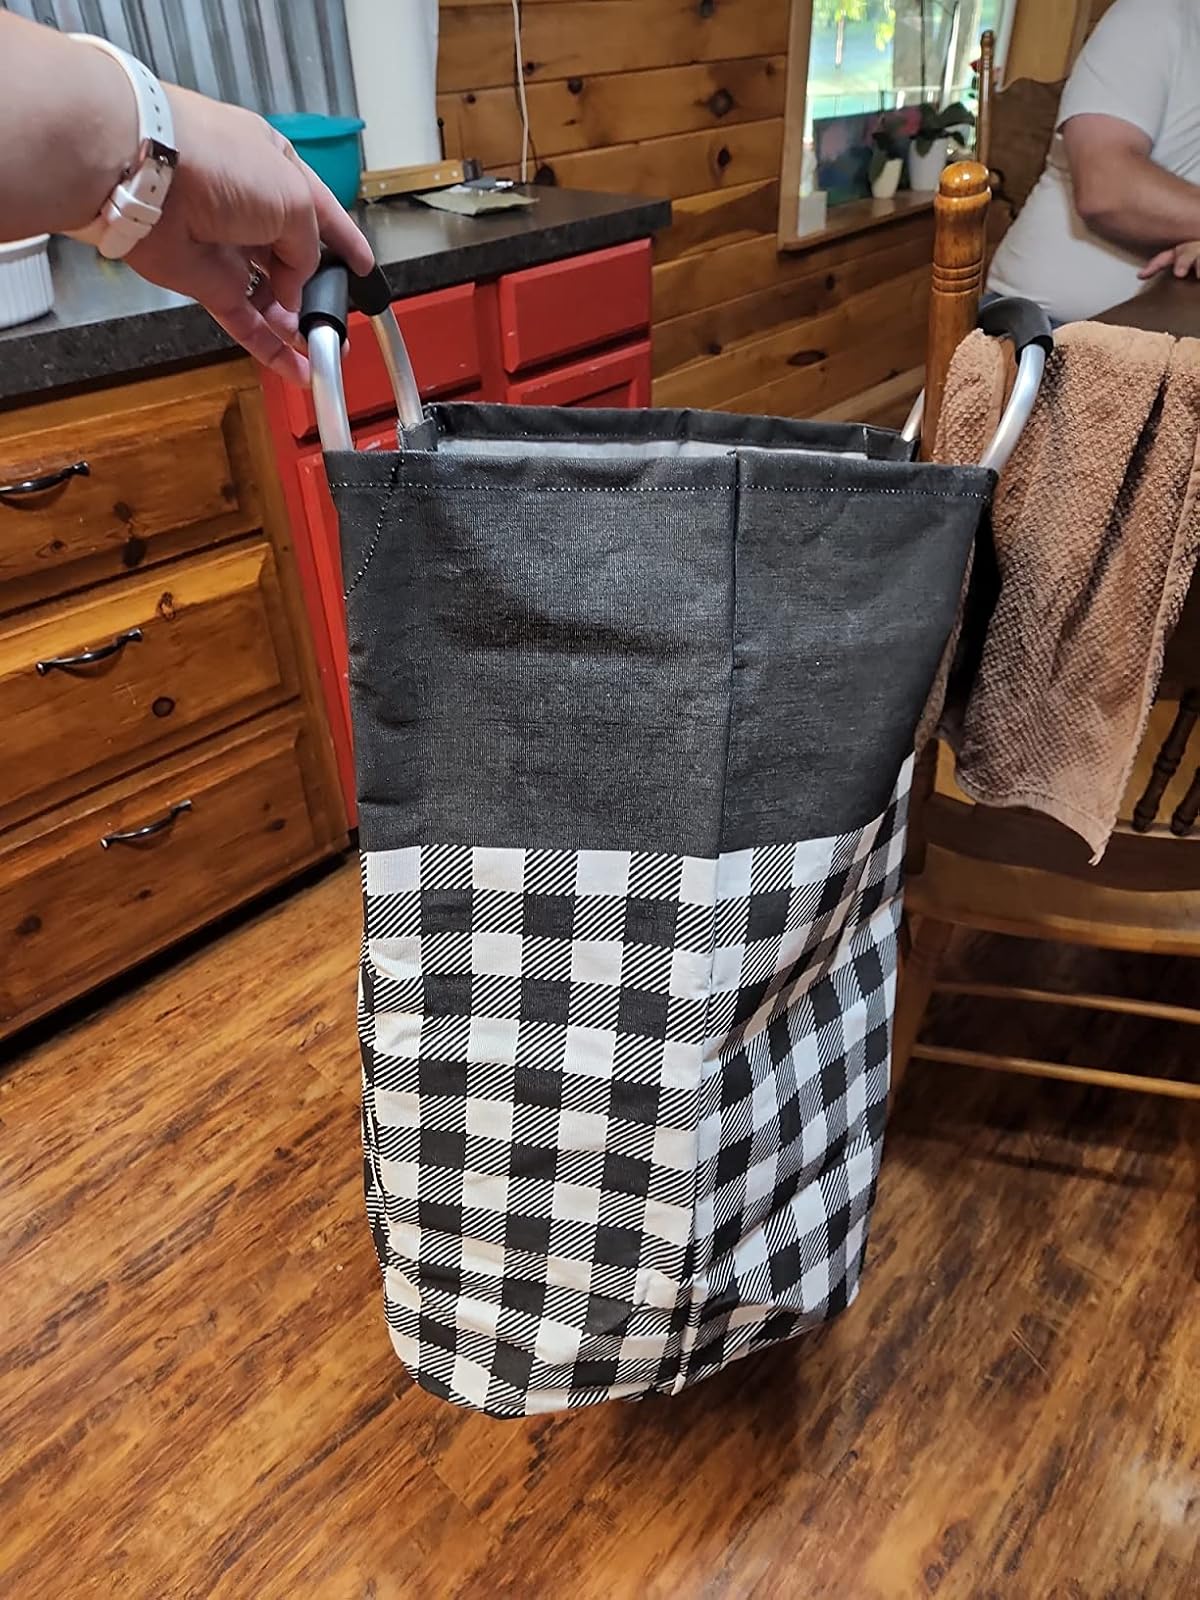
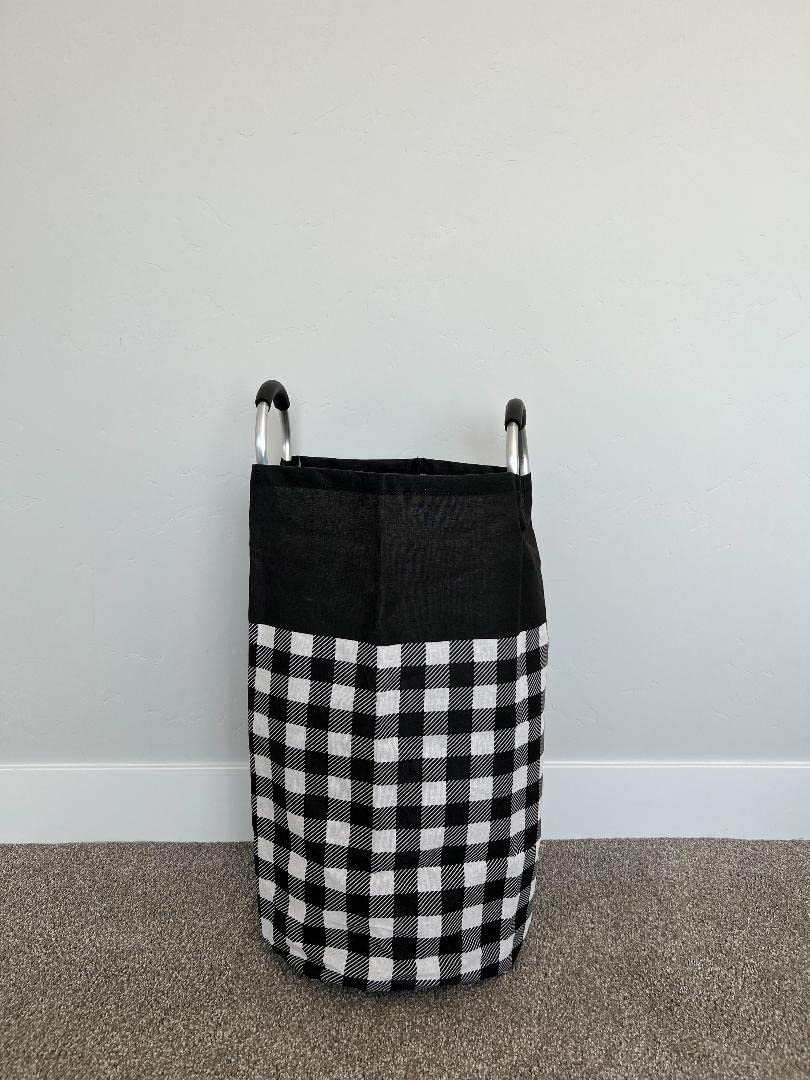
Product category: items_hamper
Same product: yes